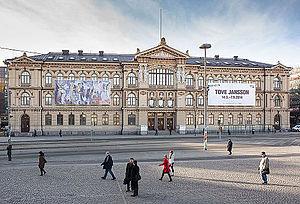
La Galerie nationale de Finlande est le plus grand musée de Finlande. Il est composé de 4 unités.